Chandrayaan-1

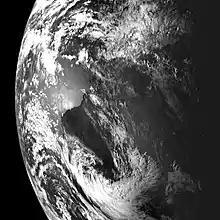
An image of the Earth taken by Chandrayaan-1

On 25 March 2009 Chandrayaan beamed back its first images of the Earth in its entirety. These images were taken with the TMC. Previous imaging was done on only one part of the Earth. The new images show Asia, parts of Africa and Australia with India being in the centre.